Mudrock

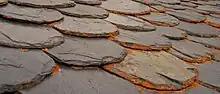
Slate Roof

Slate is a hard mudstone that has undergone metamorphism, and has well-developed cleavage. It has gone through metamorphism at temperatures between , or extreme deformation. Since slate is formed in the lower realm of metamorphism, based on pressure and temperature, slate retains its stratification and can be defined as a hard, fine-grained rock.